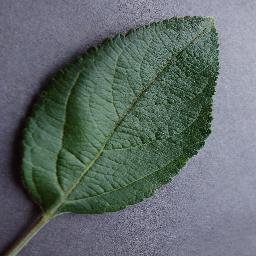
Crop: apple
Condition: healthy